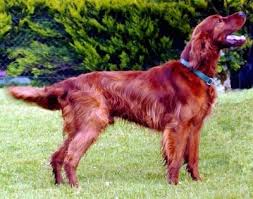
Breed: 207-n000011-Irish_setter